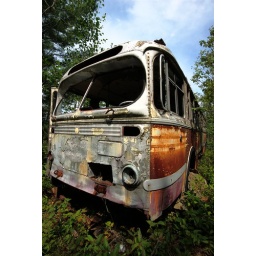
An old Toronto Transit Commission bus sitting in the bush at Black Lake, Ontario.